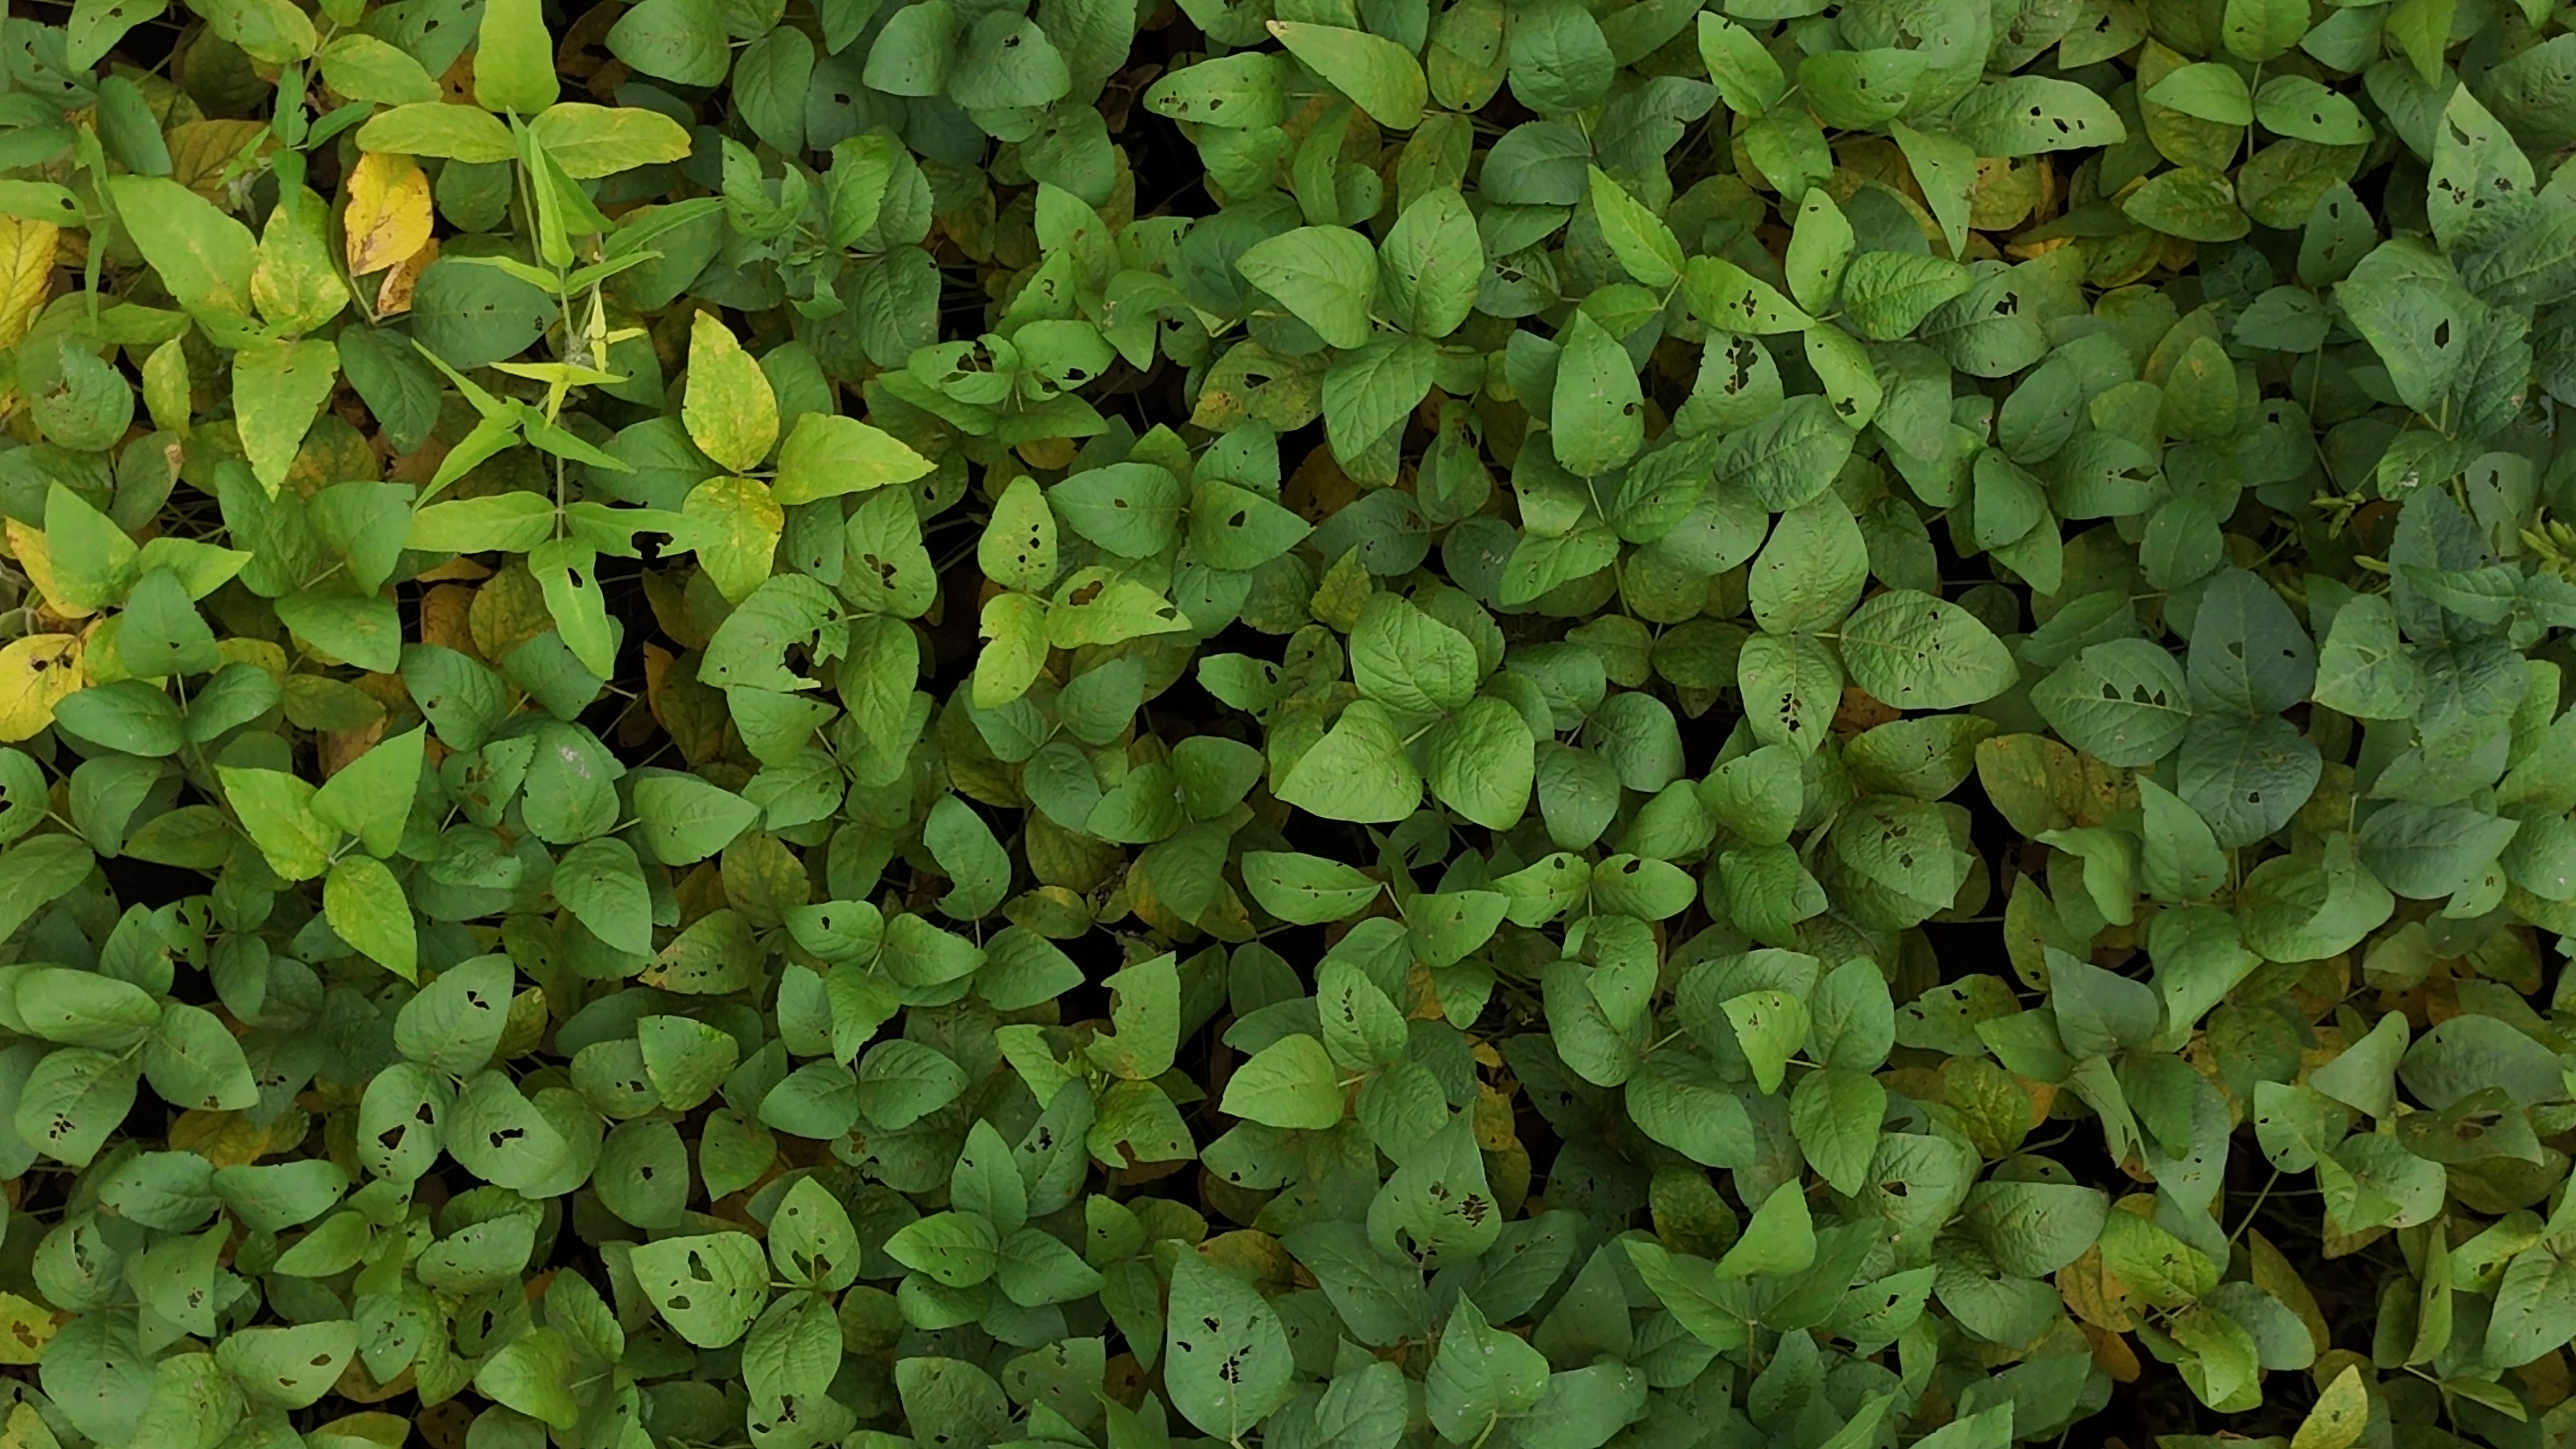
Label: Mosaic